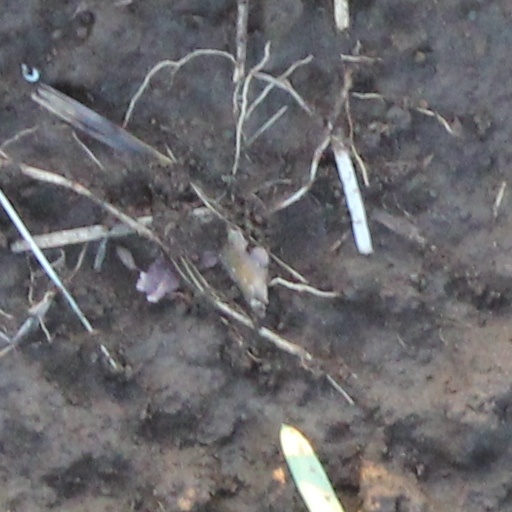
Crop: wheat